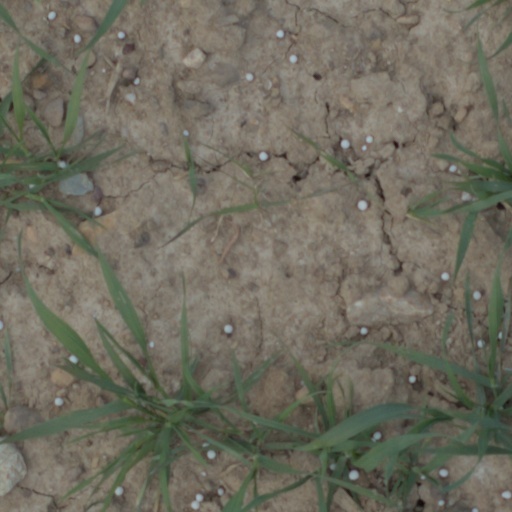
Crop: wheat